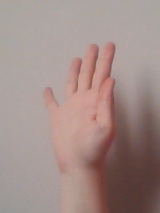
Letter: sheen